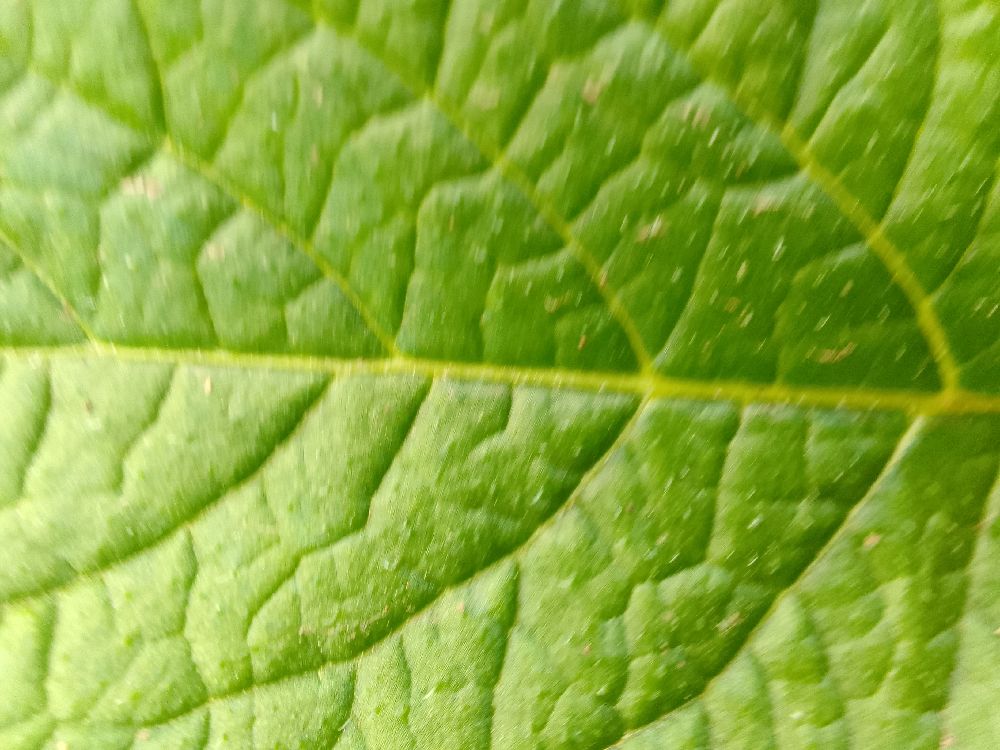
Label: Healthy